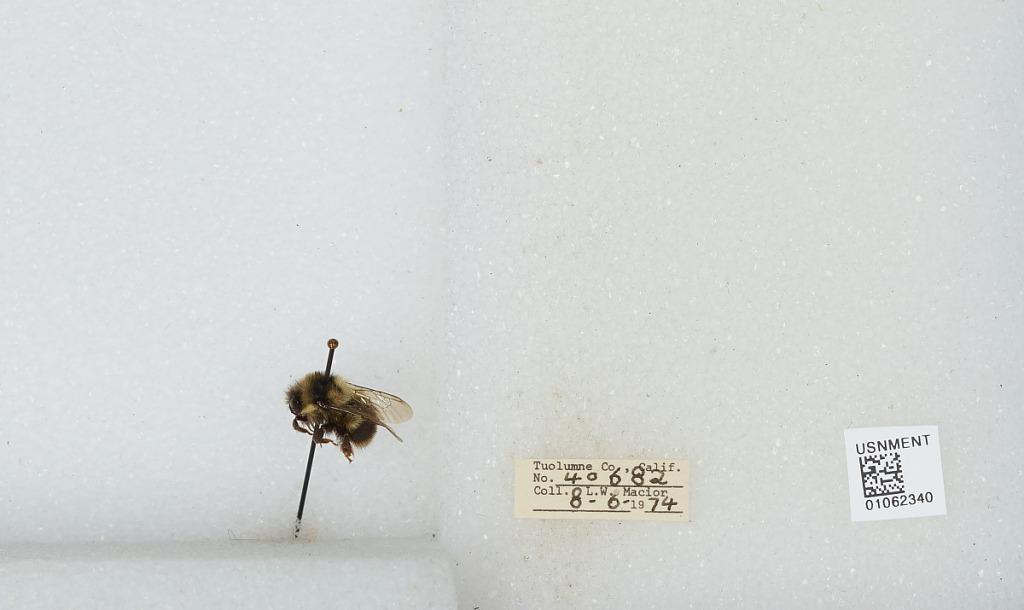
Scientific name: Bombus bifarius nearcticus
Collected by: L. Macior
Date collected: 1974-8-6
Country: United States
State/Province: California
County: Tuolumne
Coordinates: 38.02, -119.93